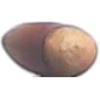
Label: hazelnut